Vejigante

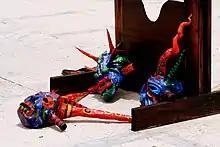
Vejigantes

In the 12th century, St. James the Apostle, the patron saint of Spain, was once believed in Spanish legend to have led the Catholic militia in the mythical Battle of Clavijo to victory against the Moors in 844. On his saints day, when people celebrated the victory, the vejigante represented the defeated Moors.